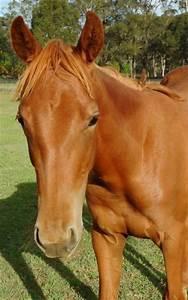
horse